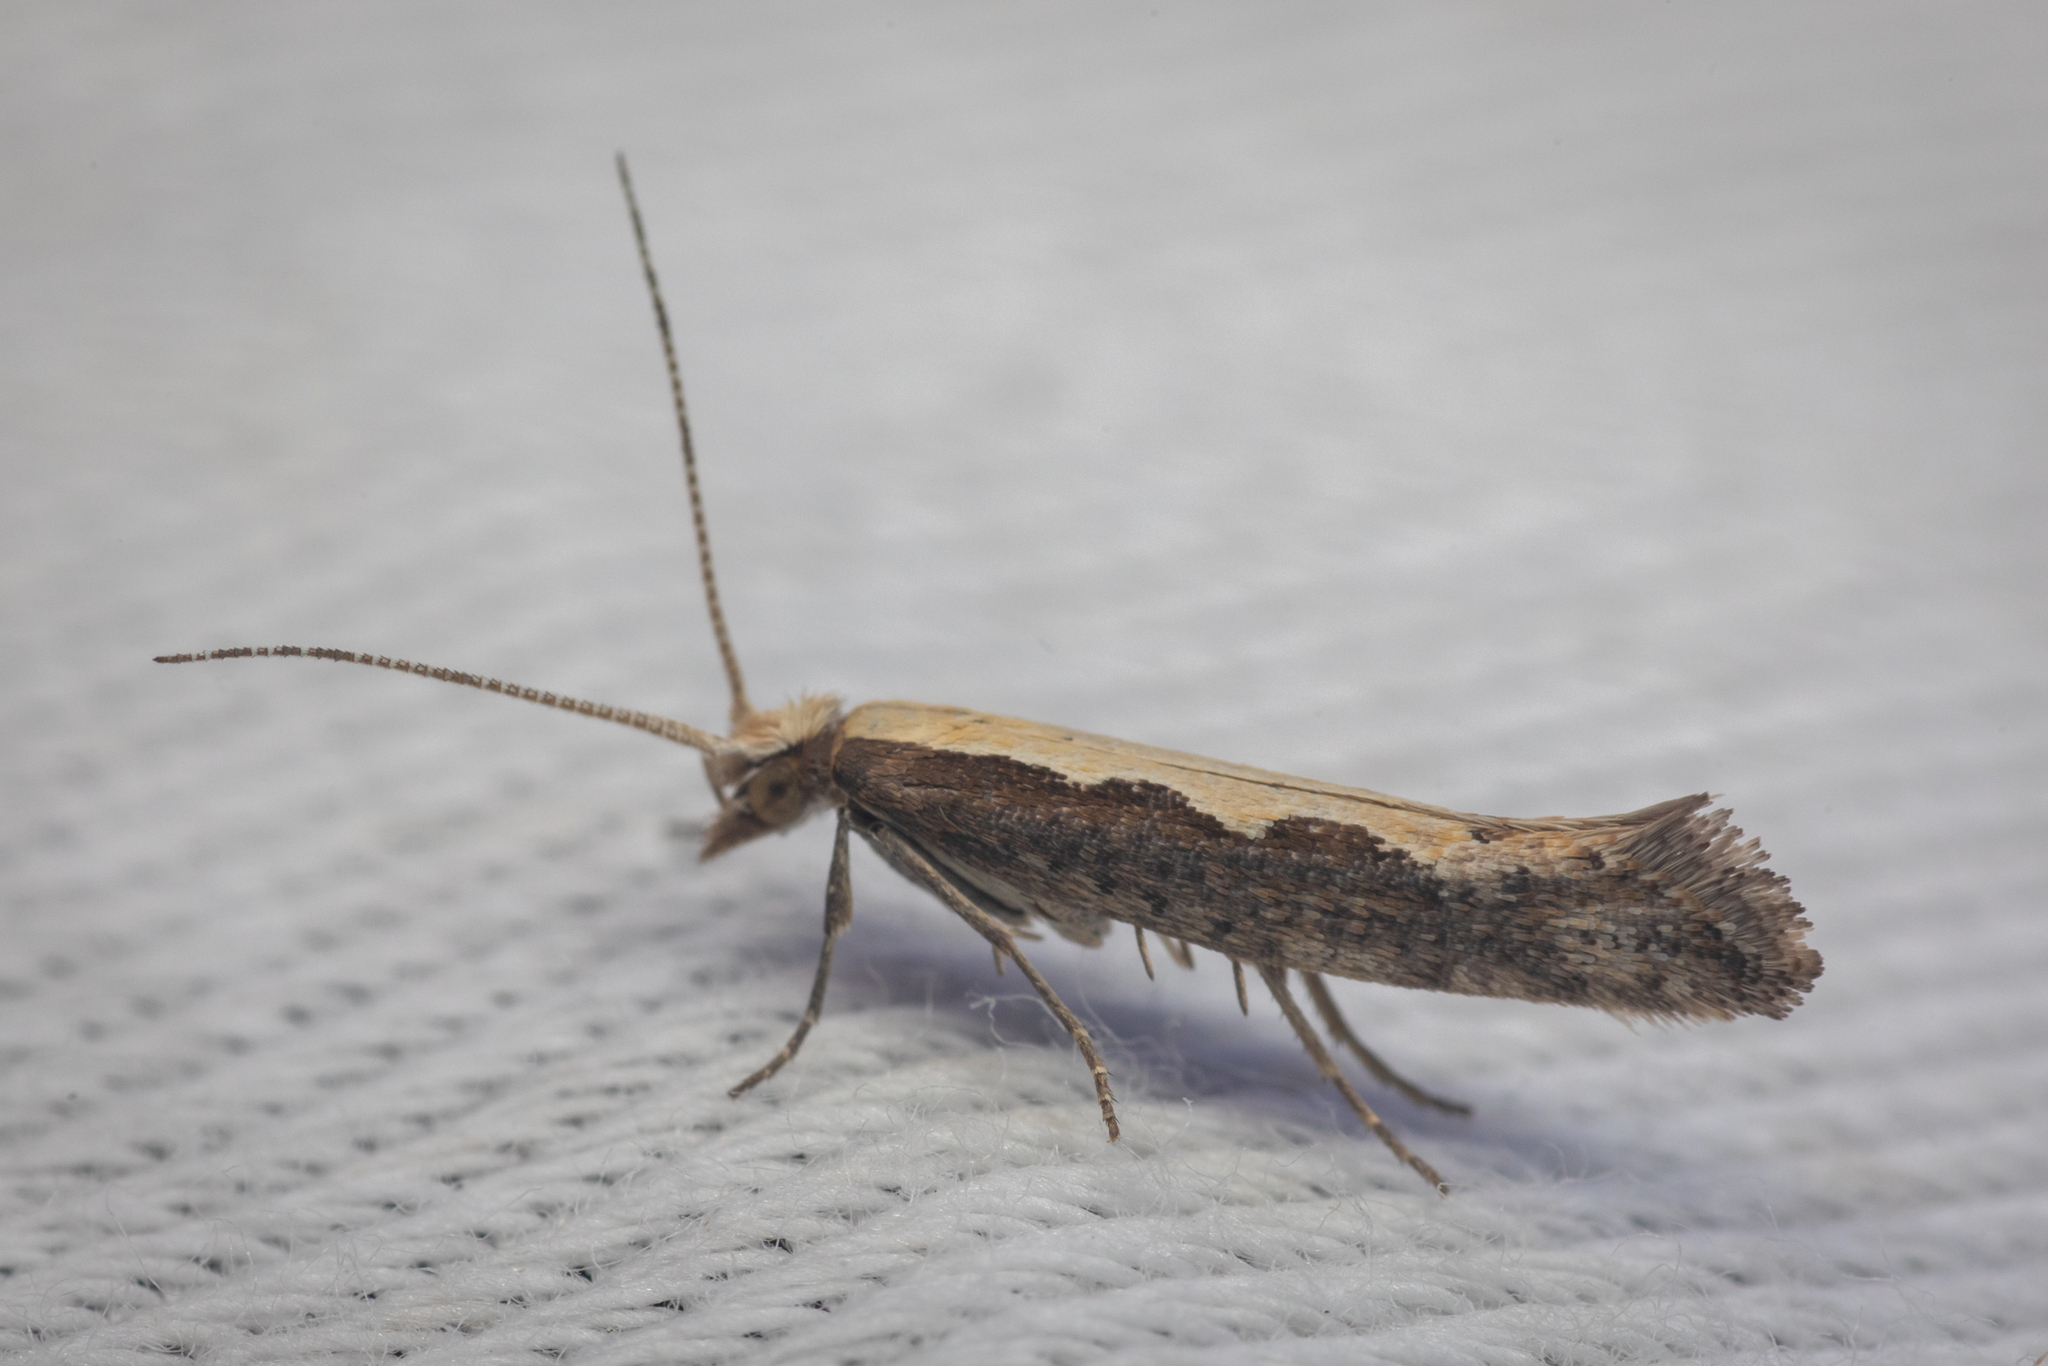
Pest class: diamondback_moth